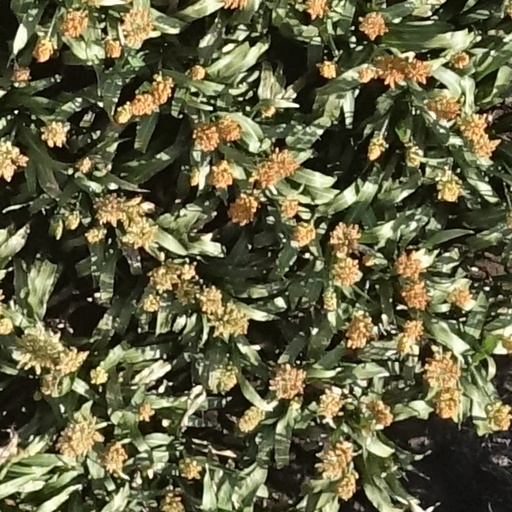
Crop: sorghum